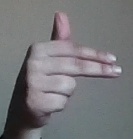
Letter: ghain